Helios

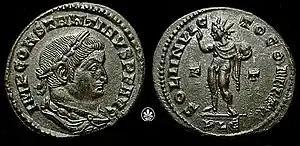
Coin of Roman Emperor Constantine I depicting Sol Invictus/Apollo with the legend SOLI INVICTO COMITI, c. 315 AD.

Traditionally the Oceanid nymph Perse was seen as the sun god's wife by whom he had various children, most notably Circe, Aeëtes, Minos' wife Pasiphaë, Perses, and in some versions the Corinthian king Aloeus. Ioannes Tzetzes adds Calypso, otherwise the daughter of Atlas, to the list of children Helios had by Perse, perhaps due to the similarities of the roles and personalities she and Circe display in the "Odyssey" as hosts of Odysseus.